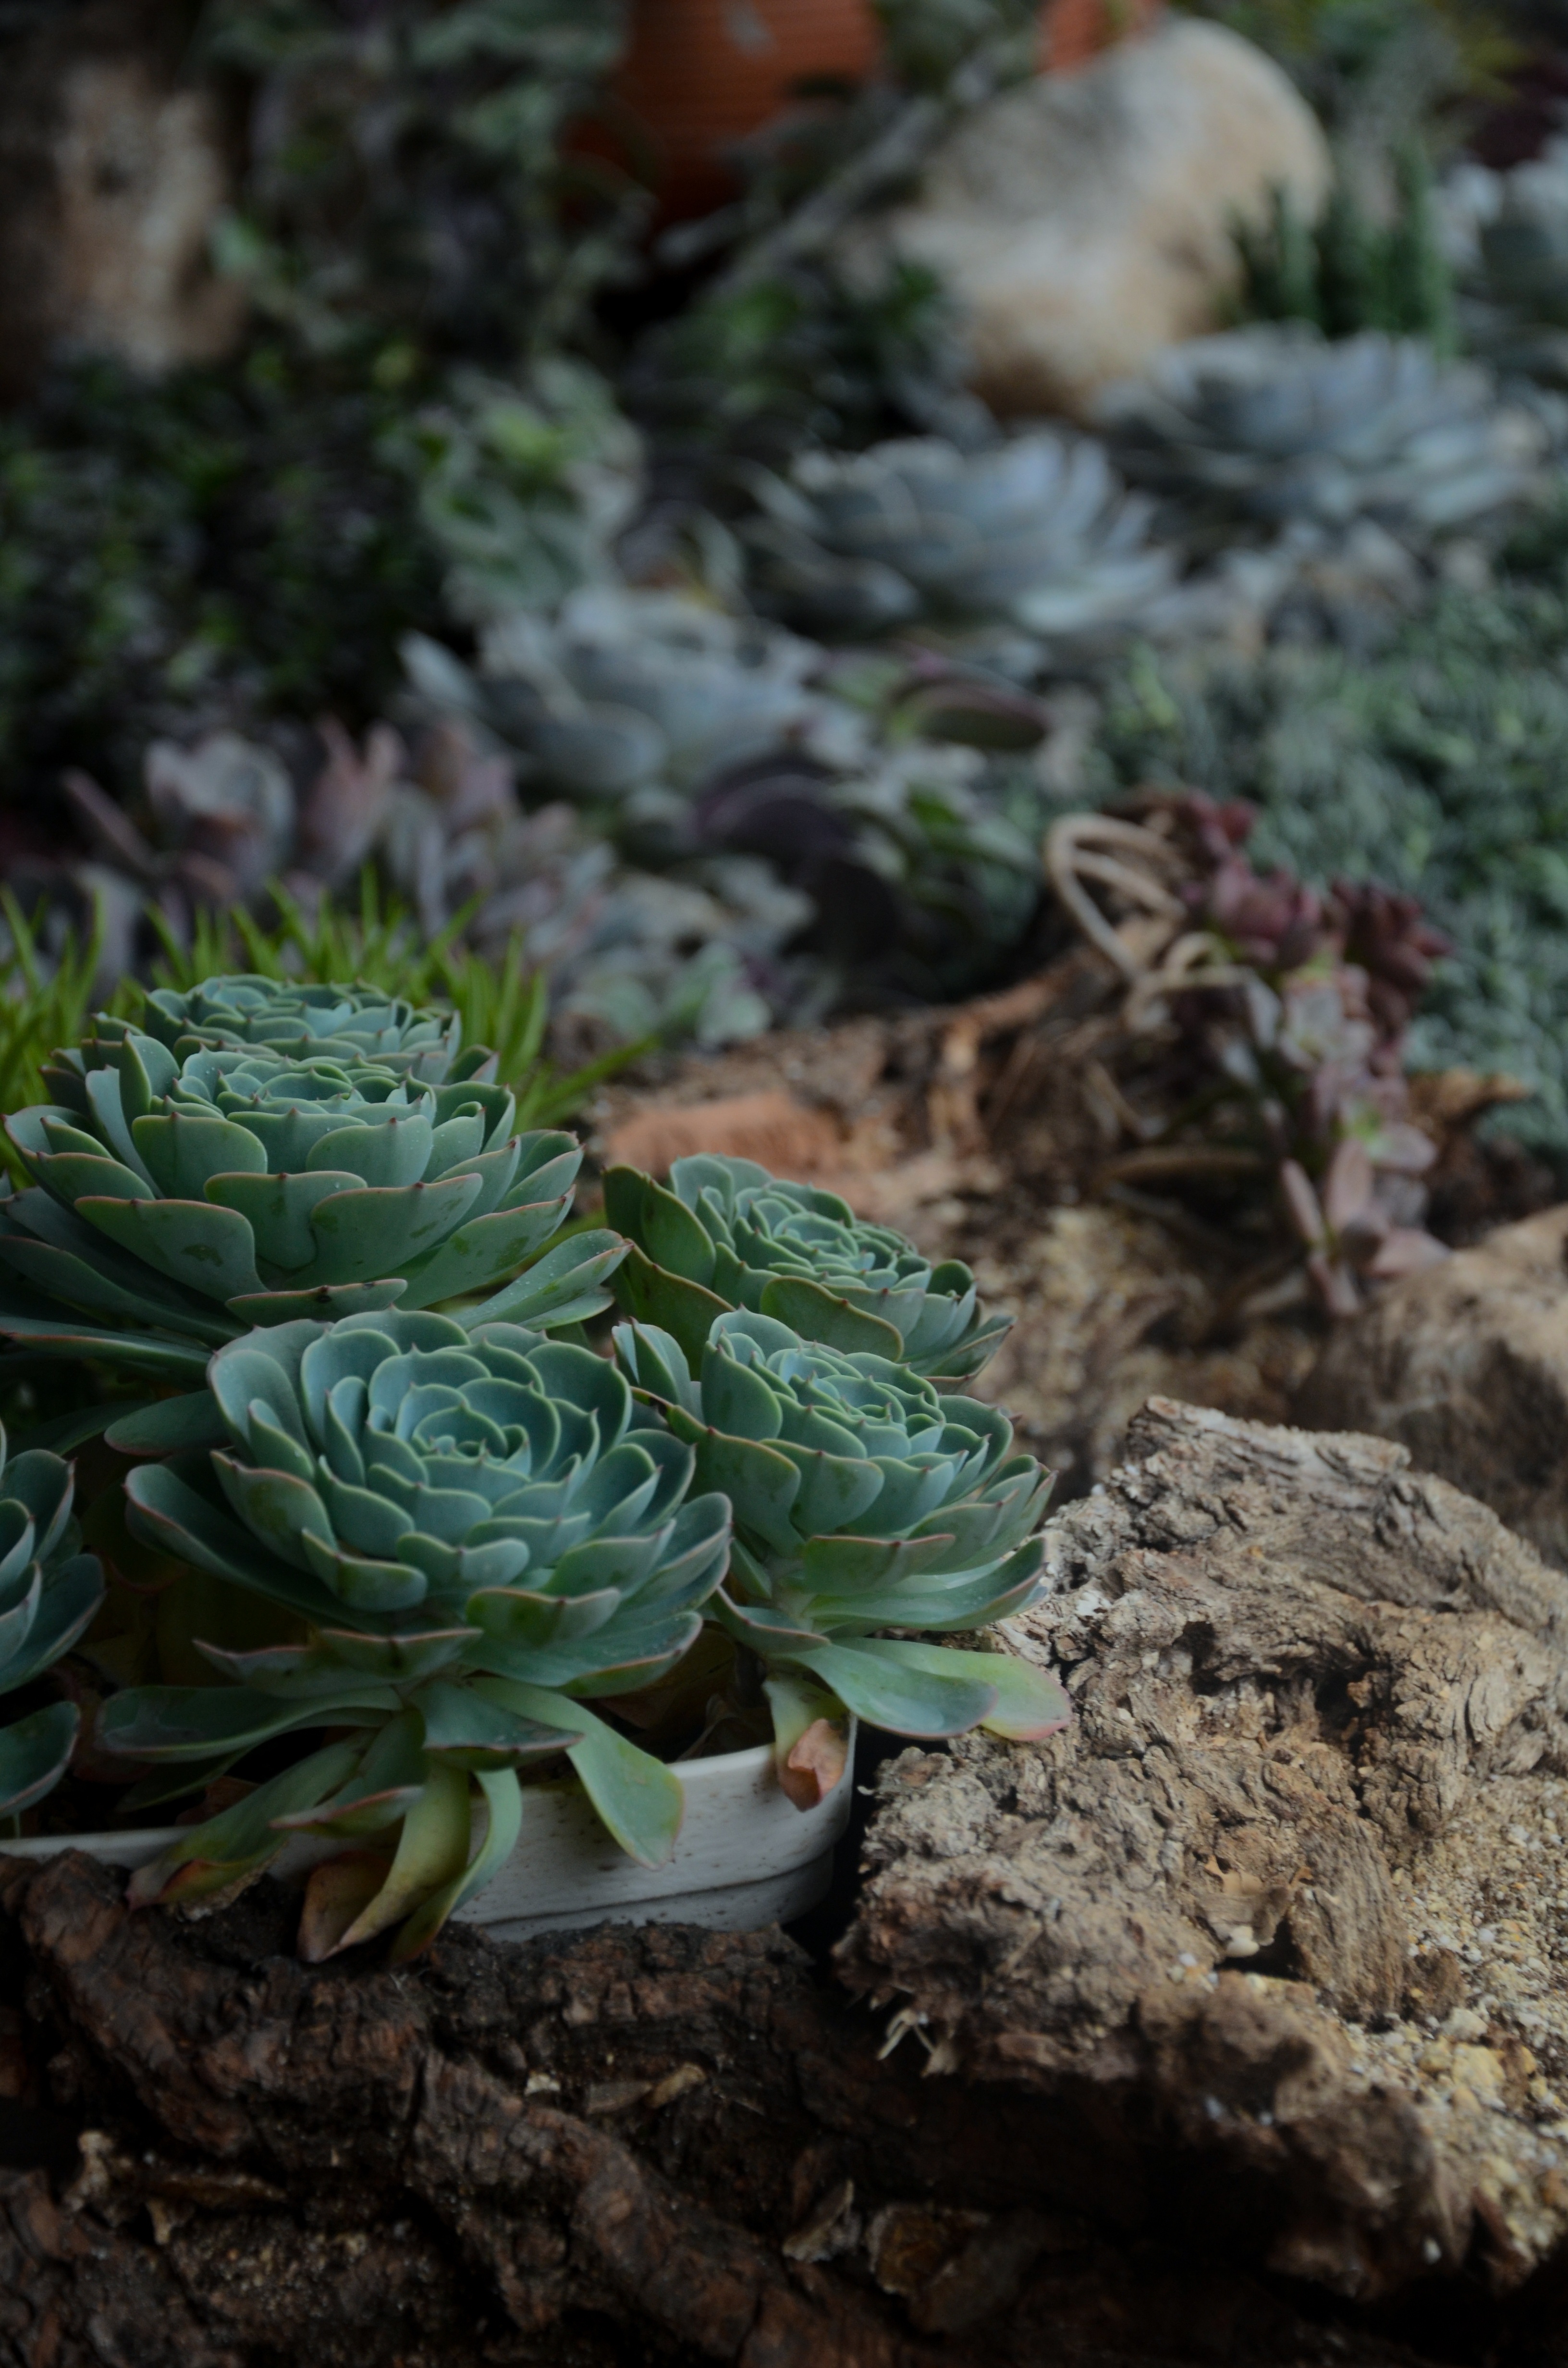
rock, plant, leaf, flower, stone, food, green, produce, vegetable, tropical, soil, botany, garden, flora, exotic, woodland, succulent plants, land plant